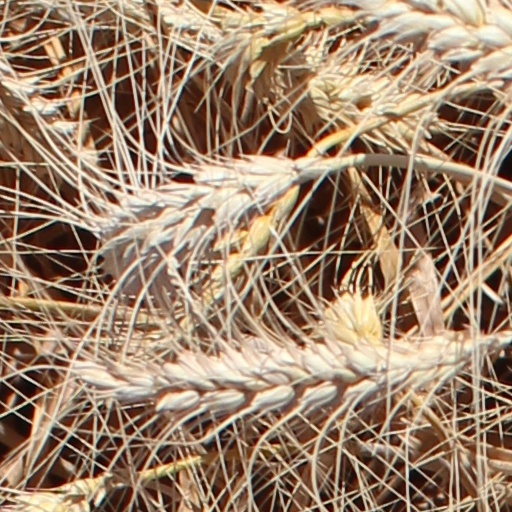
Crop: wheat